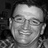
Emotion: happy